Danijel Premerl

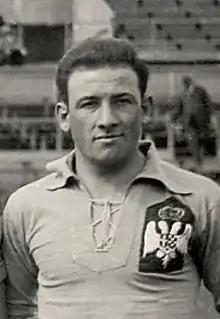
Danijel Premerl in 1928

Danijel Premerl (23 January 1904 – 1 October 1975) was a Croatian football player. He was one of few players to play for all four major Zagreb clubs prior to the Second World War. He was part of Yugoslavia's team at the 1928 Summer Olympics. He is buried in Mirogoj Cemetery.